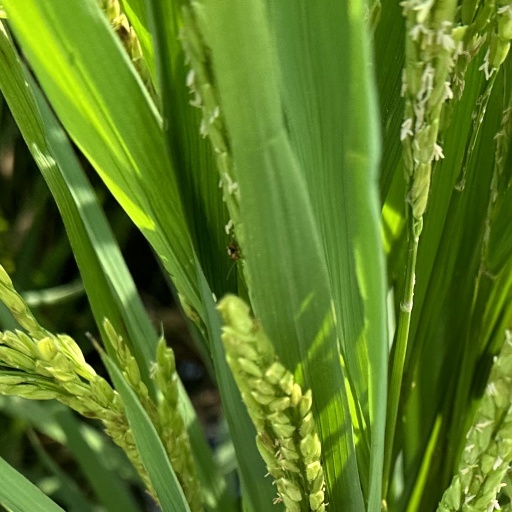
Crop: rice